1957 Maccabiah Games

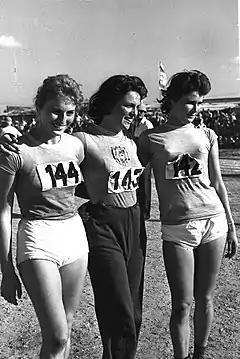
Female runners at the Games.

Olympian Abie Grossfeld of the United States dominated the Games, winning seven golds in seven gymnastics events: AA, R, PH, FX, HB, PB, & V. Ágnes Keleti (born Ágnes Klein), Olympic and world champion artistic gymnast, competed for Israel in the Games.